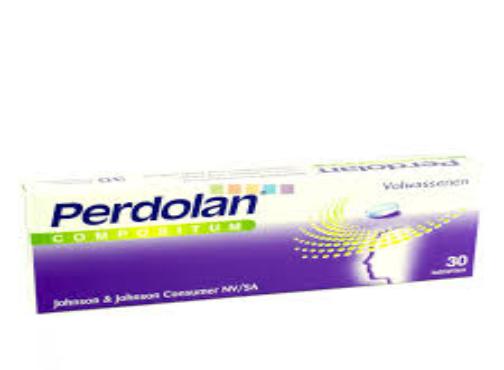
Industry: Medical